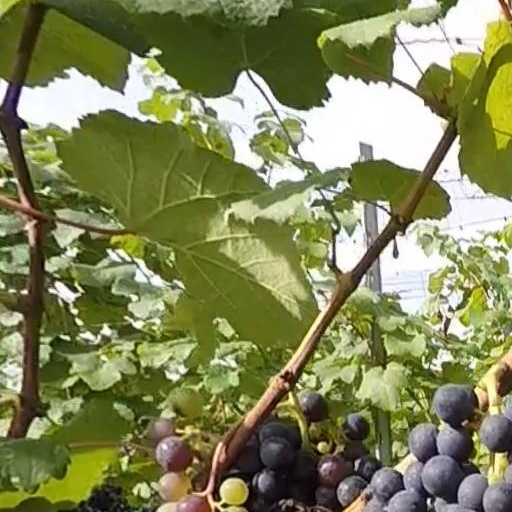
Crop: grape